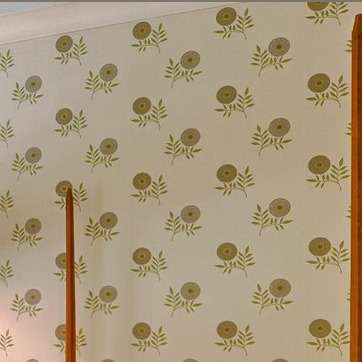
Material: wallpaper